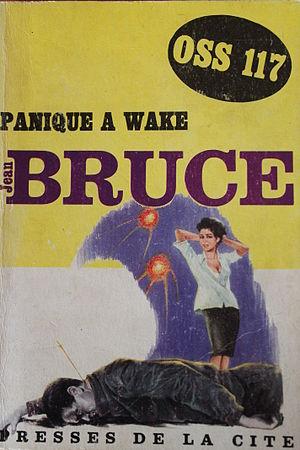
Livre OSS 117 - Panique à Wake
Cette page présente la liste des romans de la série OSS 117, sortie originellement aux éditions Fleuve noir dans la collection Espionnage puis Presses de la Cité. Les romans sont présentés par ordre chronologique de parution.